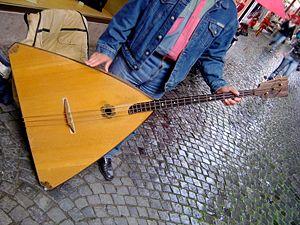
La balalaïka est un instrument de musique à cordes pincées populaire de Russie. C'est un luth à manche long à la caisse typiquement triangulaire. Le mot balalaïka vient du russe balakat, qui signifie bavarder, plaisanter, taquiner.